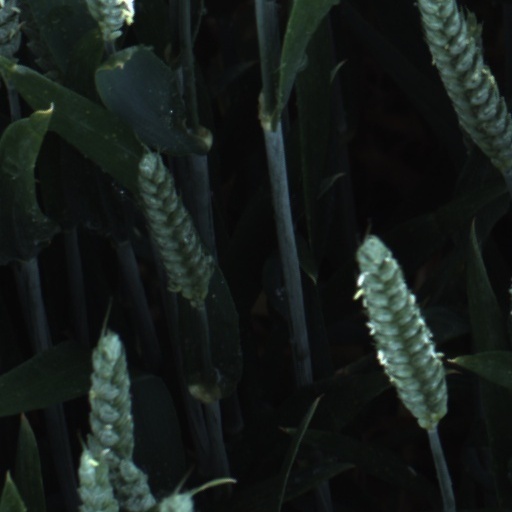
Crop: wheat